Singleyrac

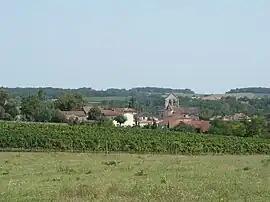
A general view of Singleyrac

Singleyrac is a commune in the Dordogne department in Nouvelle-Aquitaine in southwestern France.